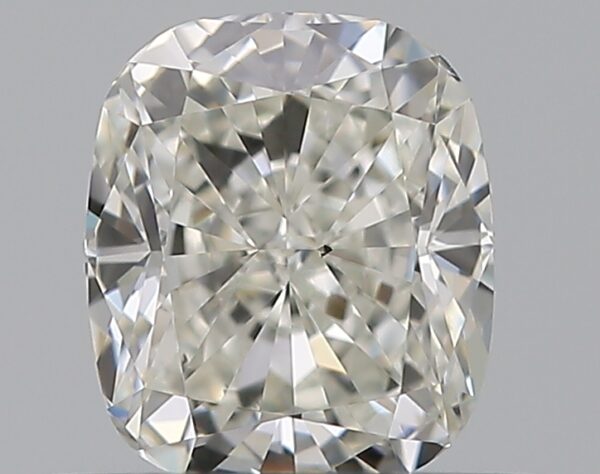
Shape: cushion
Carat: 0.5
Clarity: SI1
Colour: I
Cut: EX
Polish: EX
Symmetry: VG
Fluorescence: N
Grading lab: GIA
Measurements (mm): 4.95 x 4.23 x 2.87